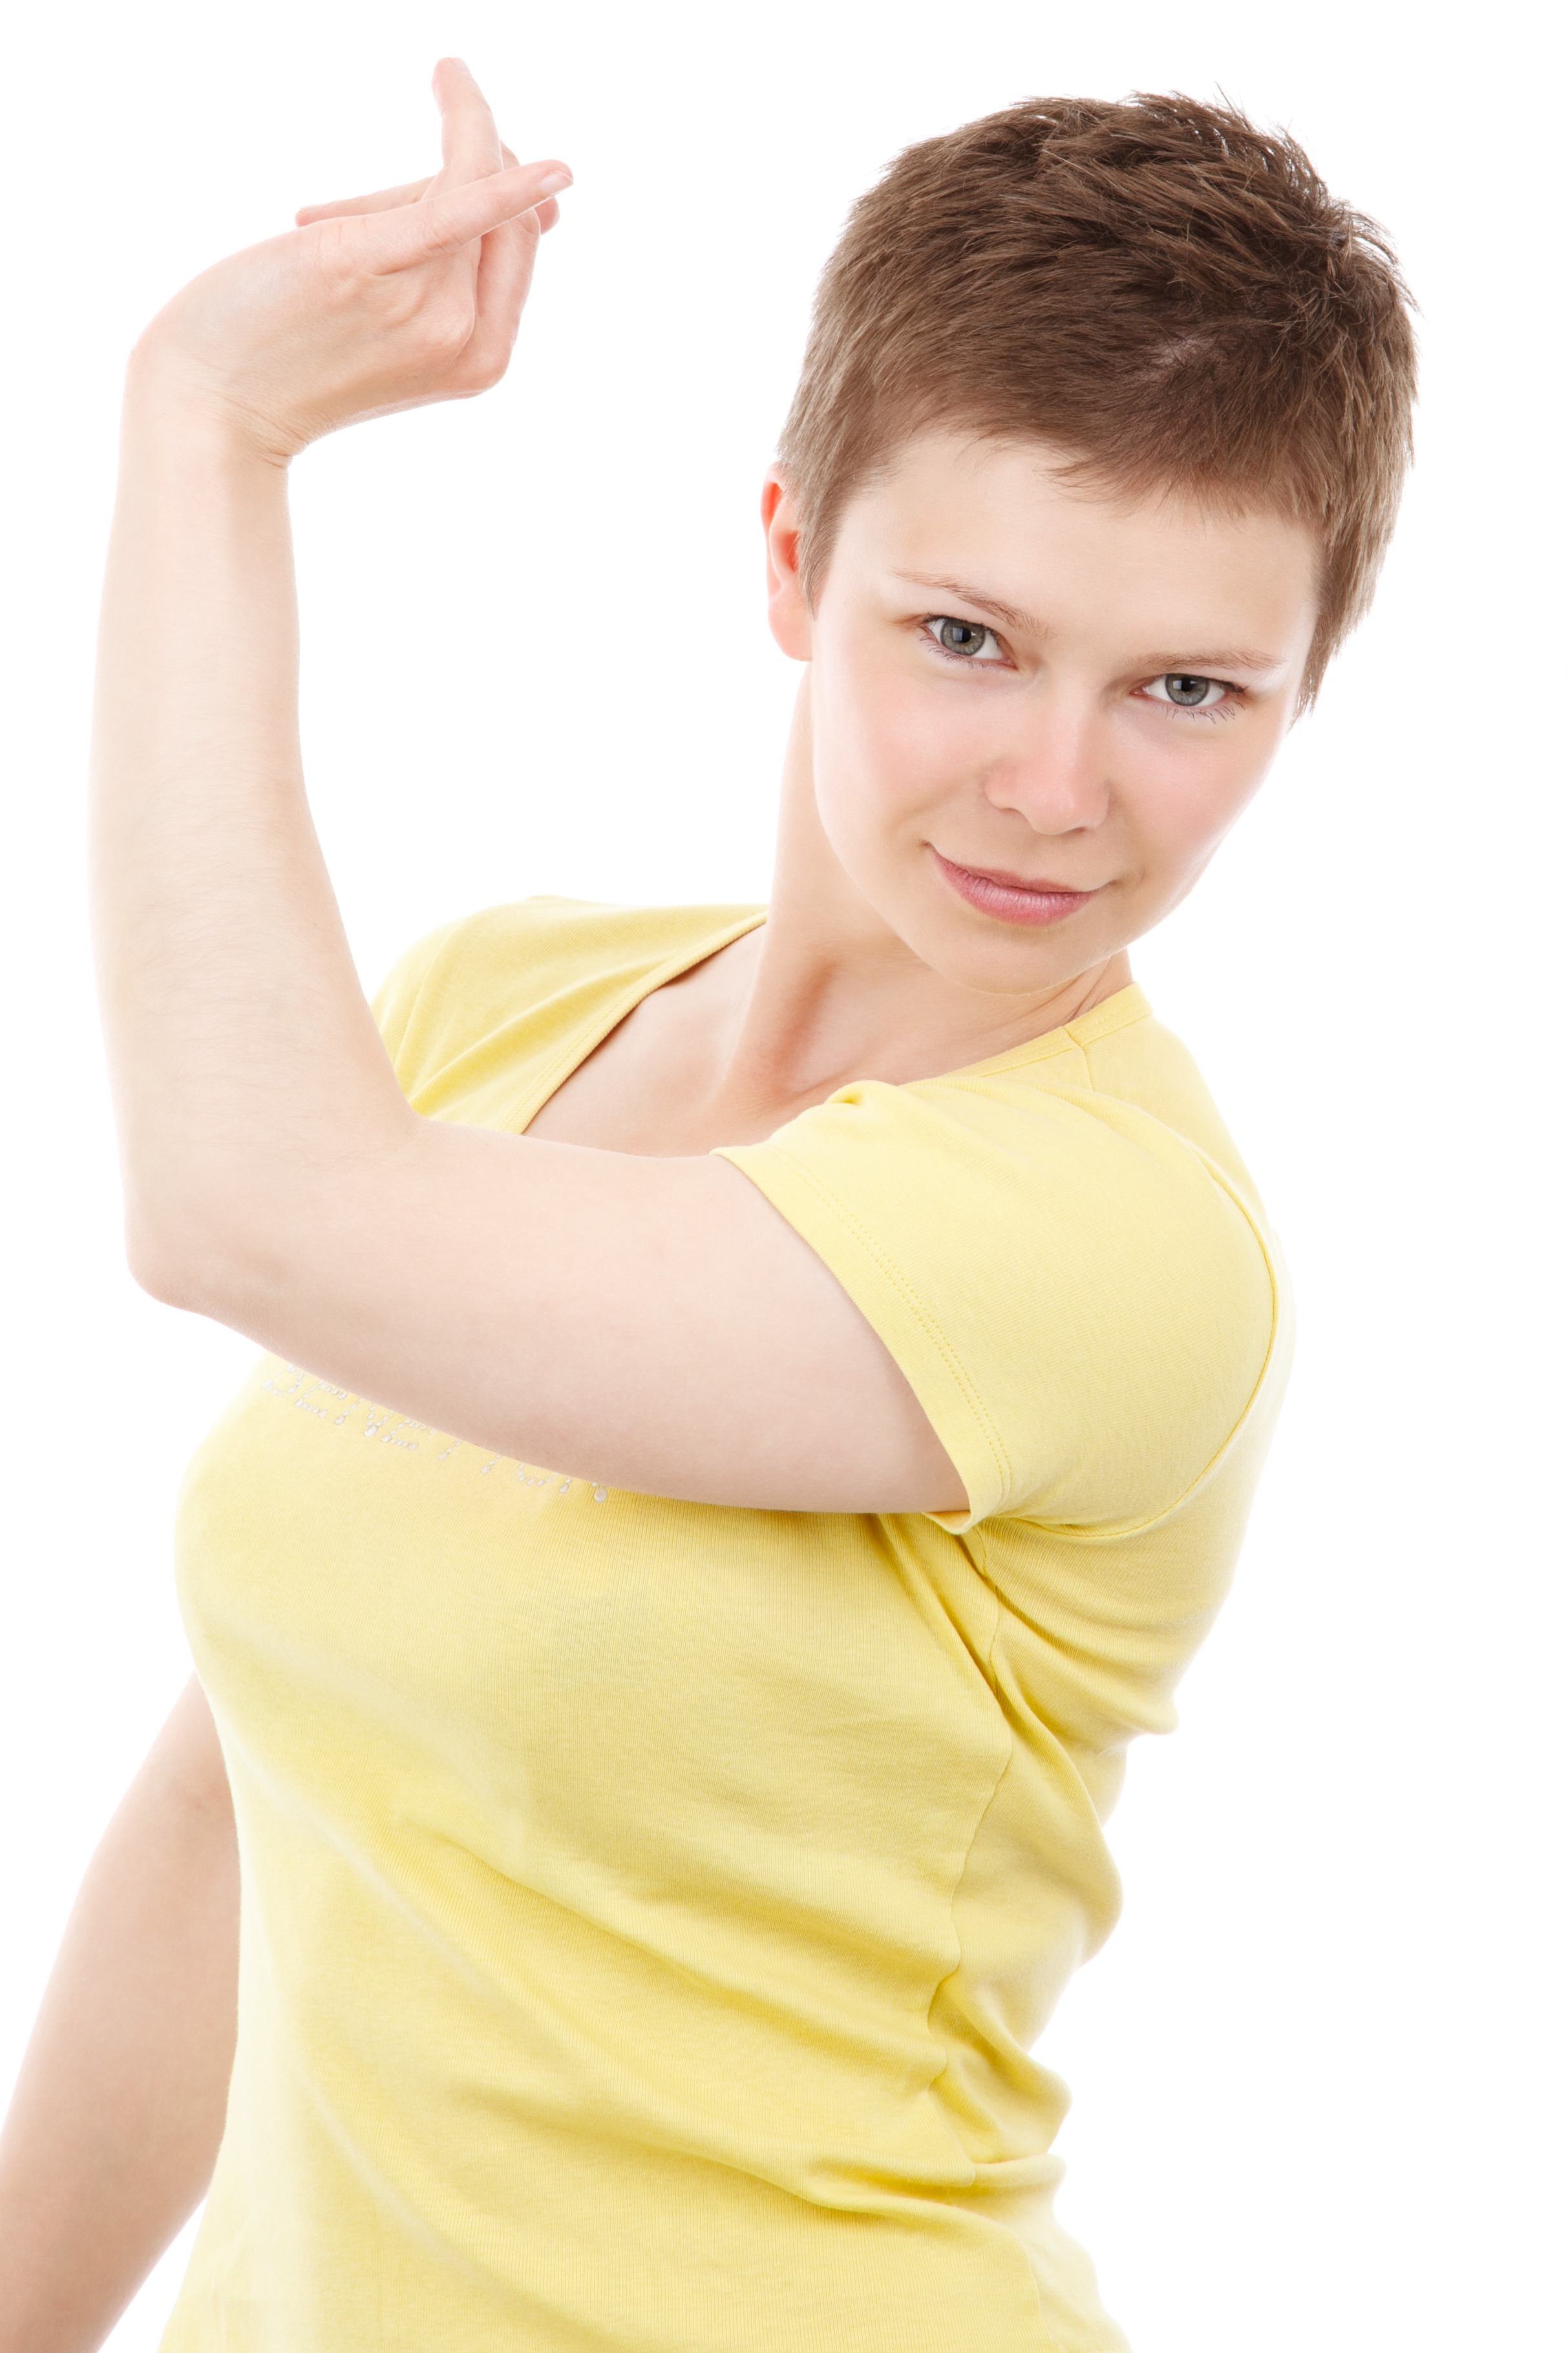
hand, person, music, people, girl, woman, hair, white, isolated, motion, female, dance, model, young, finger, action, exercise, yellow, arm, hairstyle, muscle, human body, dancer, posing, face, one, neck, head, joy, dancing, slim, thumb, photo shoot, sense